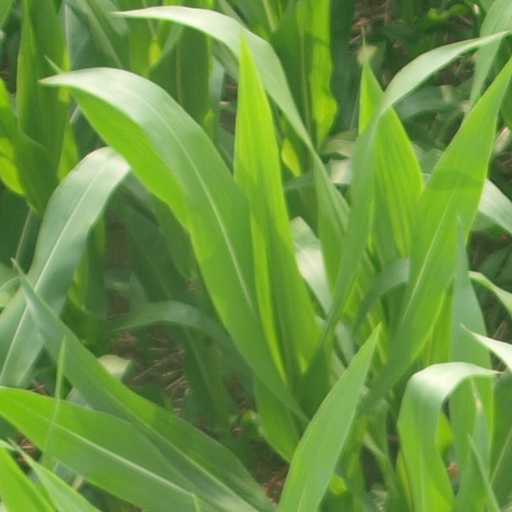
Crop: maize; corn